Cooroy railway station

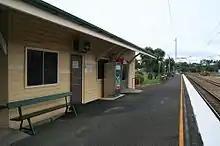
Trackside of the station

The 1891–1916 timber railway station building at Cooroy is one of only nine nineteenth century timber country station buildings that remain on the North Coast Line, which extends from Brisbane to Cairns. Only two of these stations also have an extant goods shed and crane. The Cooroy station building, located between Maple Street and Elm Street in Cooroy, is clad in hardwood weatherboards, and has a gabled roof that extends to form an awning over the platform, supported by curved timber brackets. This particular style of station building was built in Queensland from around 1884 to 1906.